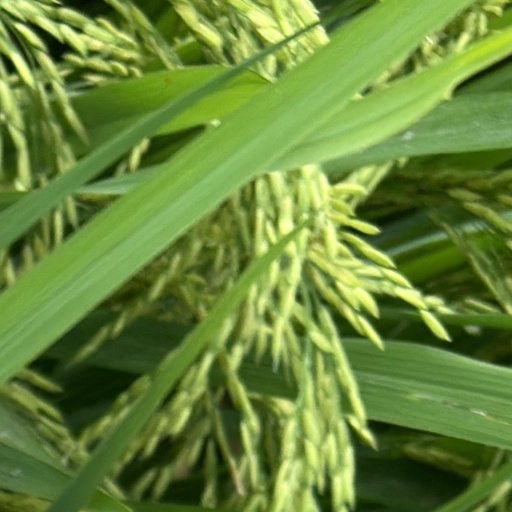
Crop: rice